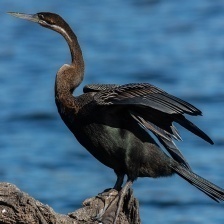
Species: ANHINGA
Scientific name: ANHINGA ANHINGA